George Washington Gale Ferris Jr.

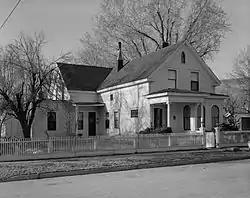
Sears–Ferris House, Carson City

Ferris Senior was an agriculturalist/horticulturalist, noteworthy in Carson City's development for much of the city's landscaping during the 1870s, and for importing a large number of the trees from the east that were planted throughout the city.